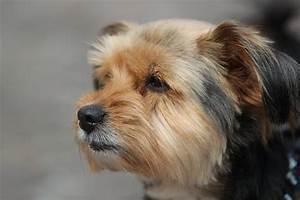
dog